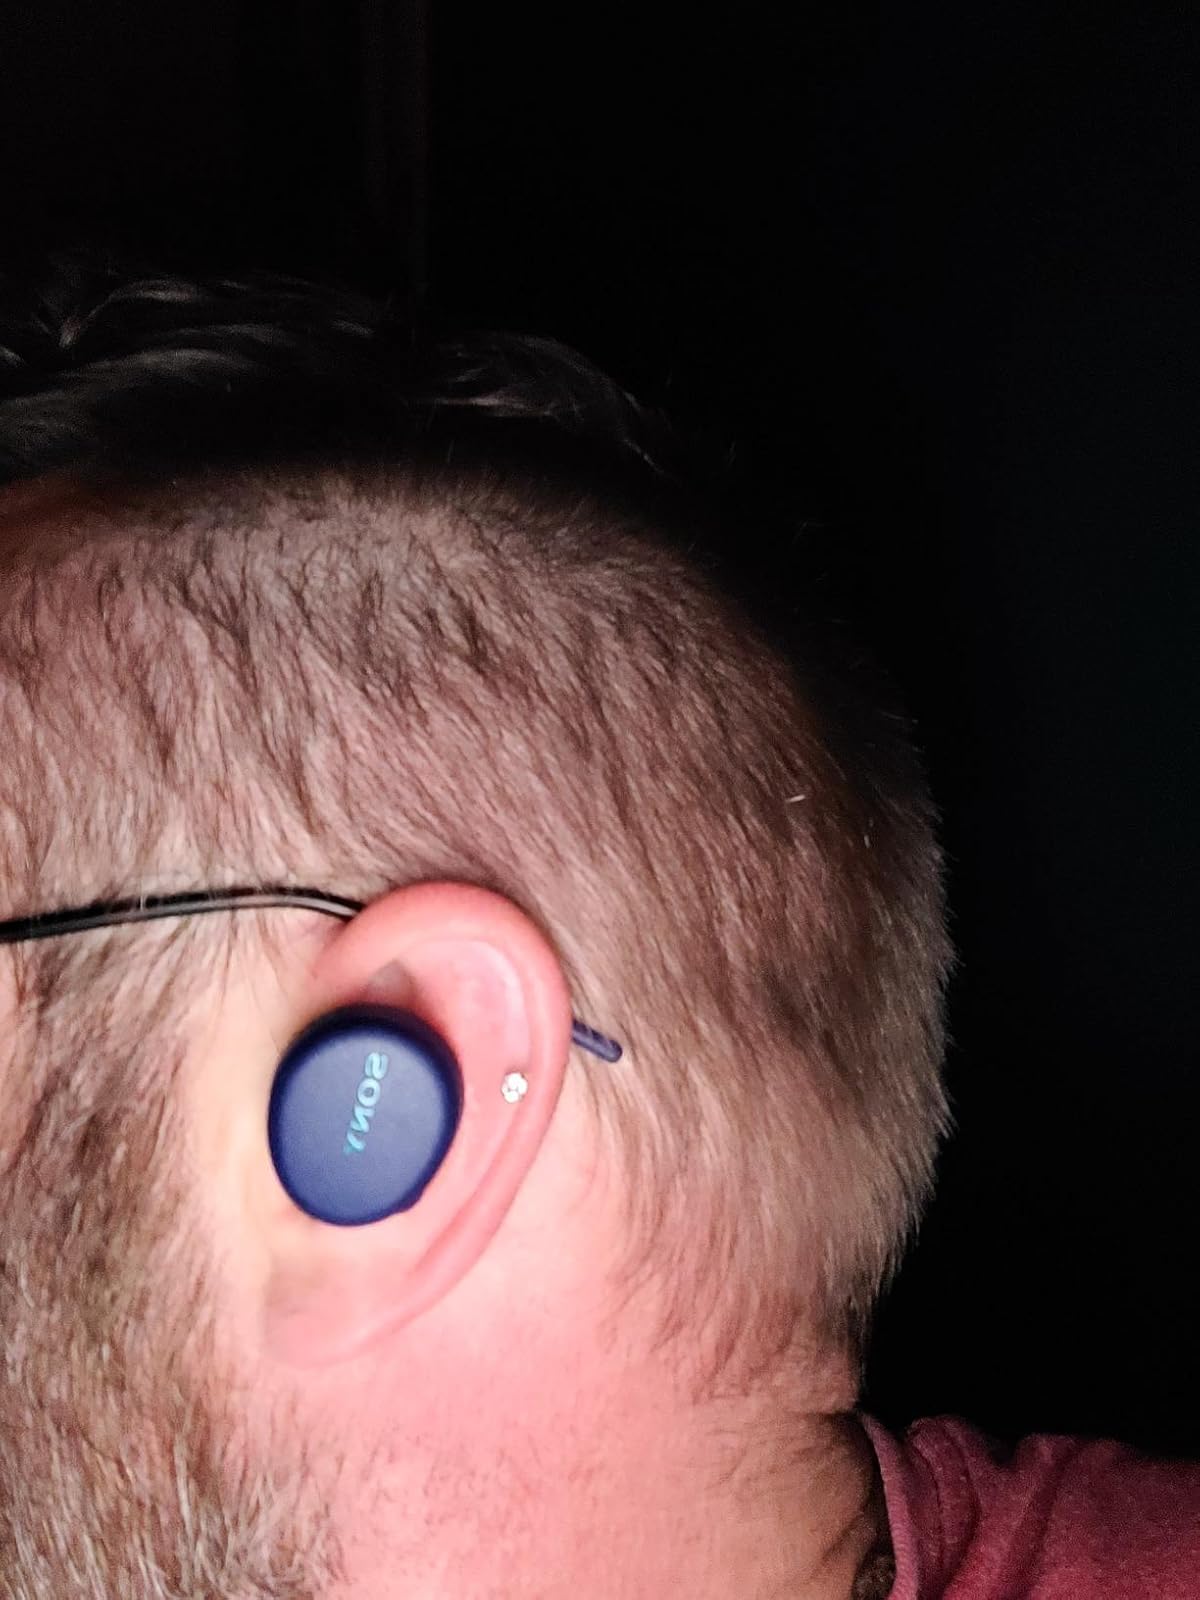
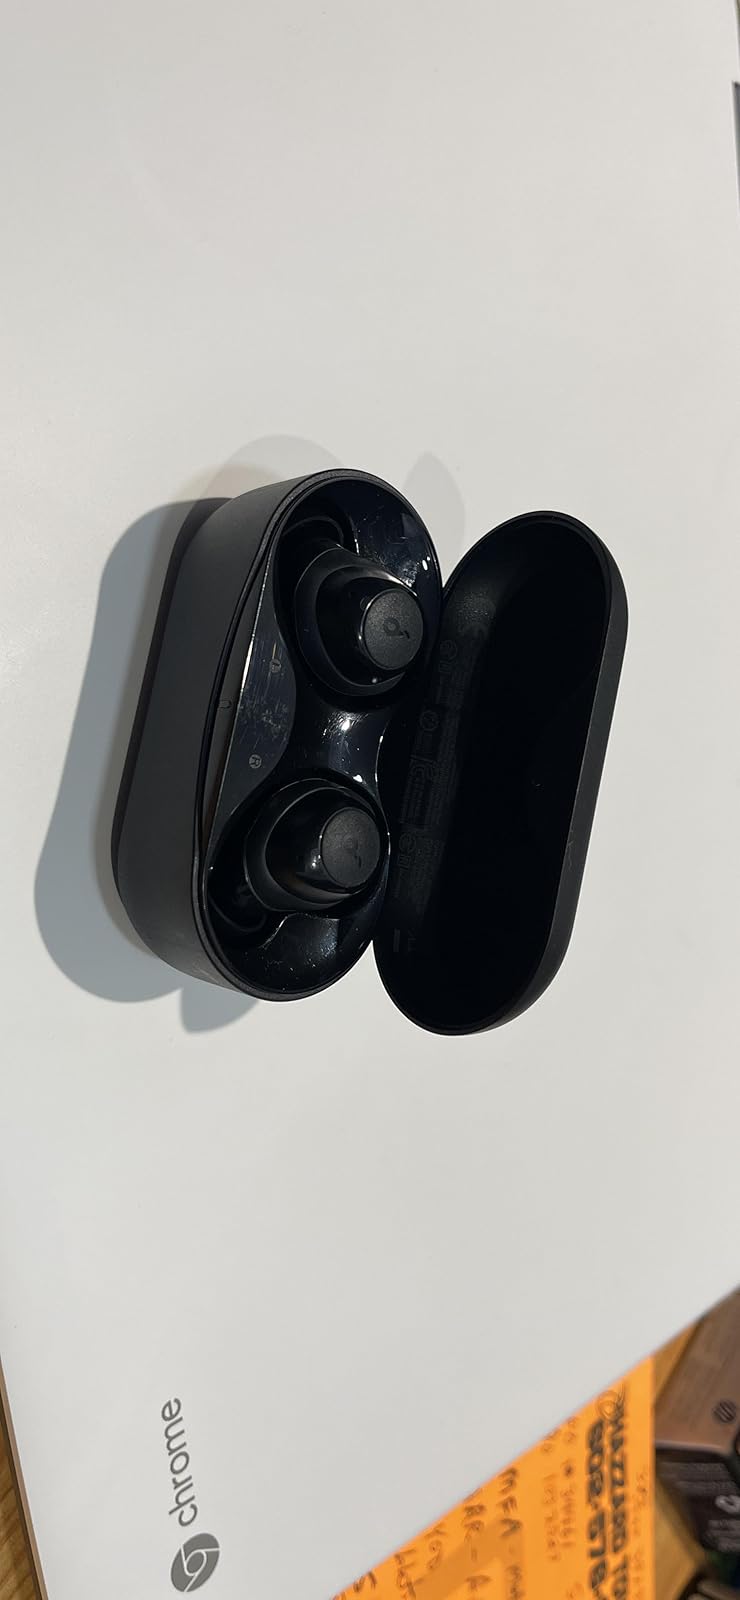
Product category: earbuds
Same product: no